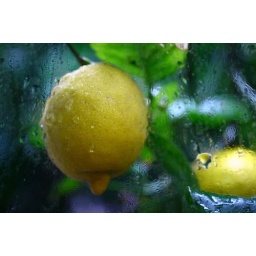
Lemon tree in the rain -- through the kitchen window